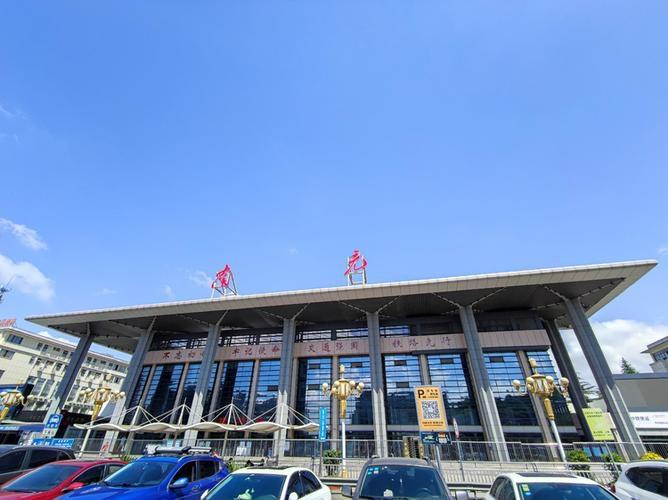
地标名称：南充站
所在城市：南充市·顺庆区